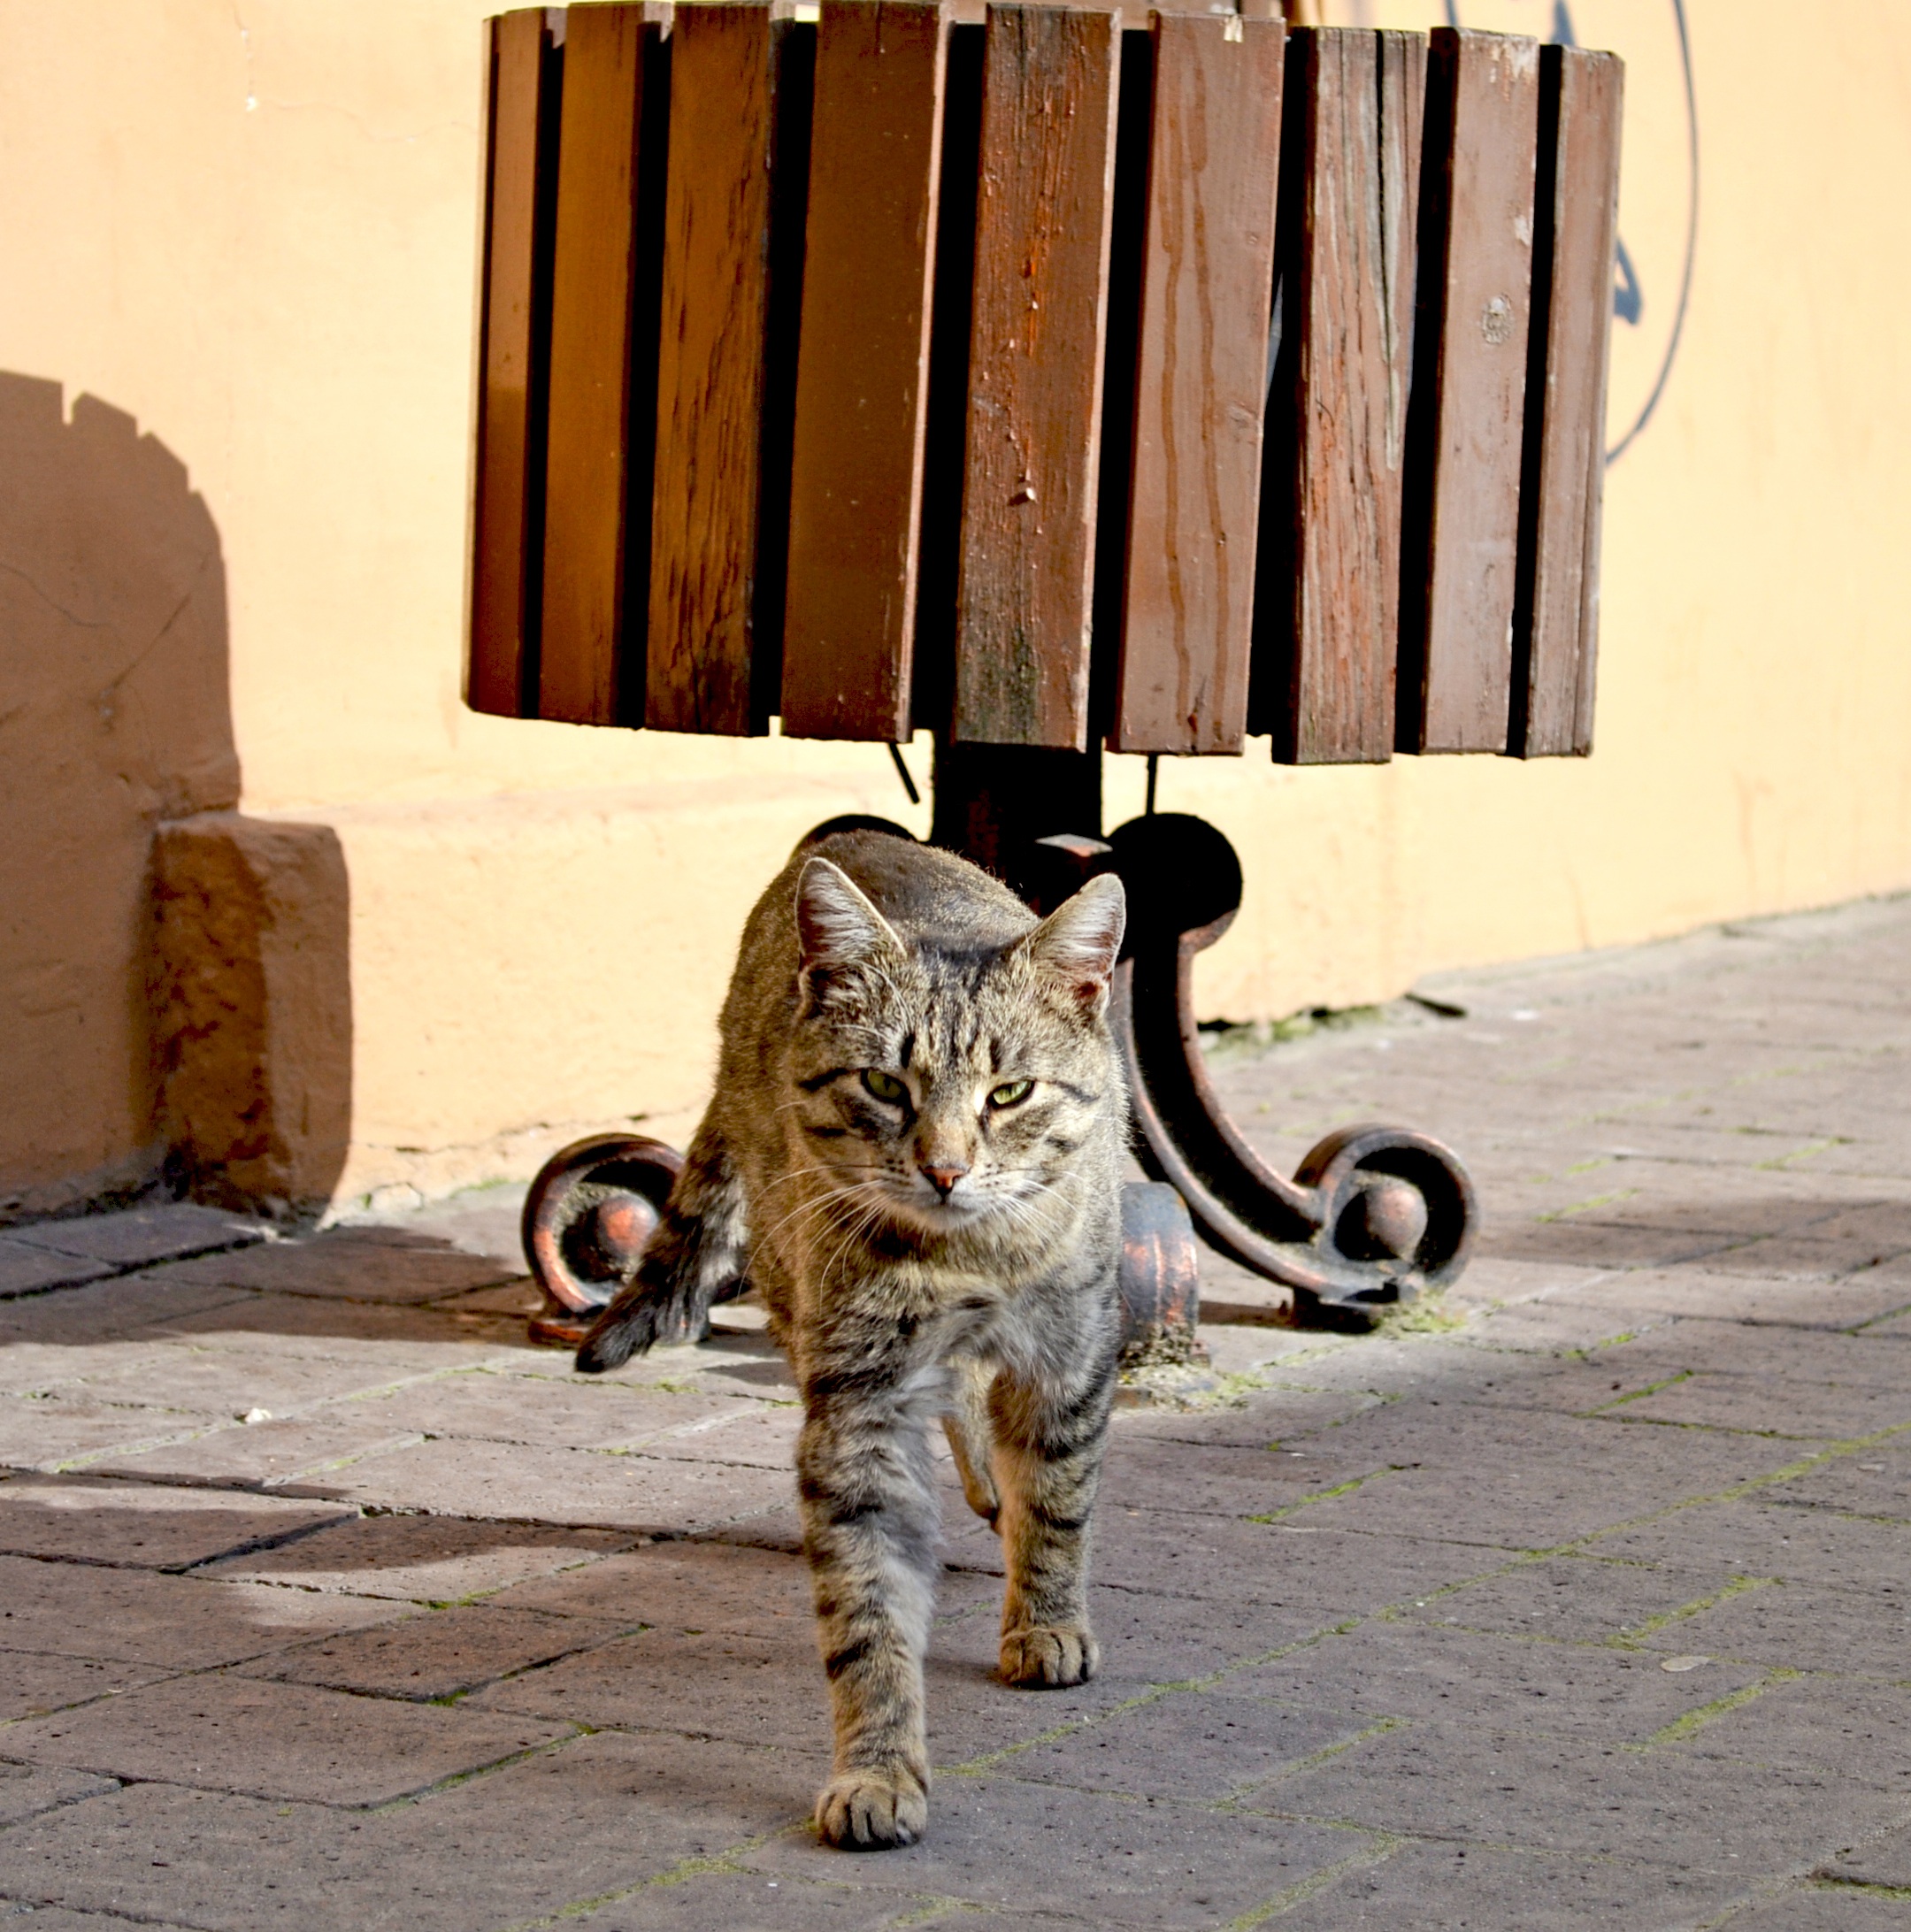
street, view, cat, shadow, mammal, homeless, tiger, vertebrate, big cats, small to medium sized cats, cat like mammal